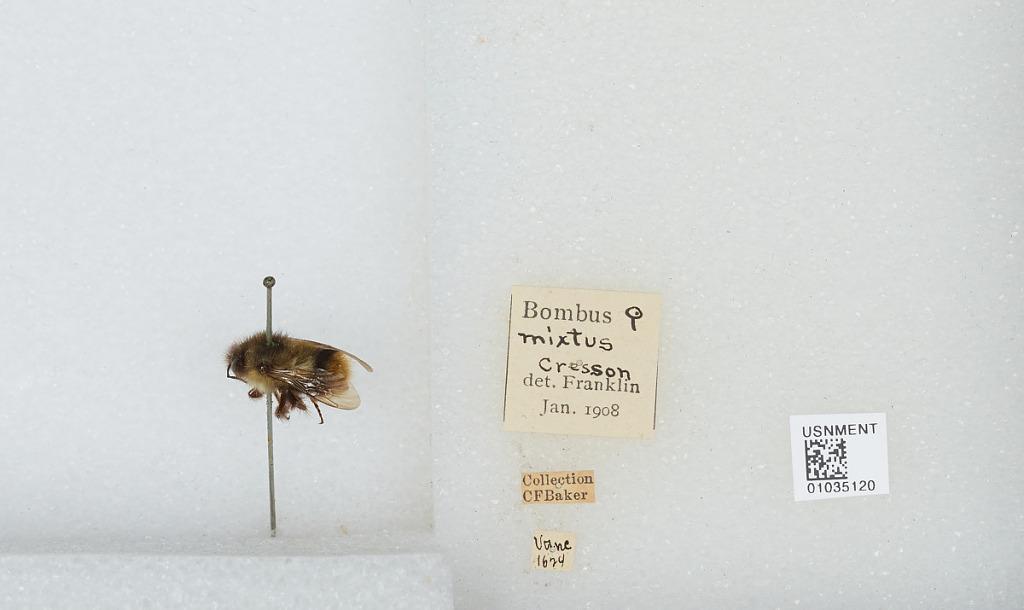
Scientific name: Bombus (Pyrobombus) mixtus Cresson
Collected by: Vane
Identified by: Franklin